Cycling in the Netherlands

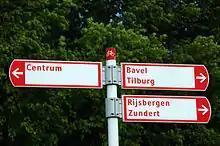
Directional signpost for cyclists

To protect cyclists from motorised traffic when they need to cross motorways and other busy roads, dedicated cycling bridges and tunnels for cyclists are built. Such facilities are often shared with pedestrians.